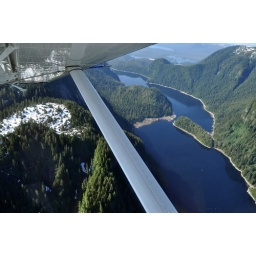
View through the window of a DeHavilland Beaver floatplane flying over Ketchikan, Alaska.